Early Christian sarcophagi

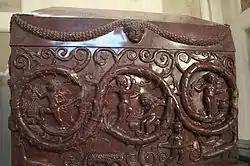
Sarcophagi of Helena and Constantina, daughter of Constantine I, from her mausoleum at Santa Costanza (now in Vatican Museums).

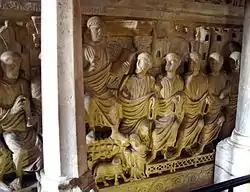
Detail of the central panel of the Sarcophagus of Stilicho, Basilica of Saint Ambrose, Milan

Early Christian sarcophagi are those Ancient Roman sarcophagi carrying inscriptions or carving relating them to early Christianity. They were produced from the late 3rd century through to the 5th century. They represent the earliest form of large Christian sculpture, and are important for the study of Early Christian art.